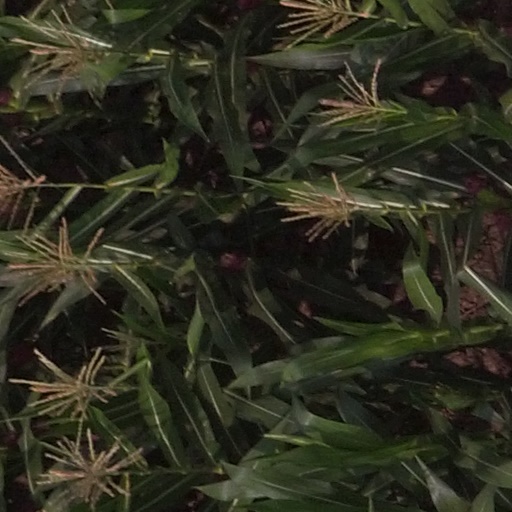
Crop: maize; corn